Bellwether (novel)

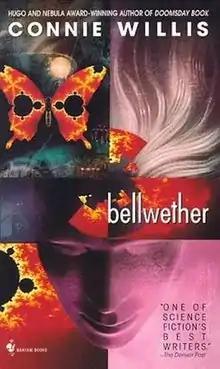
Cover of first edition (paperback)

Bellwether is a 1996 science fiction novel by Connie Willis. It was nominated for the Nebula Award for Best Novel and won the Locus Award for Best Novella in 1997.